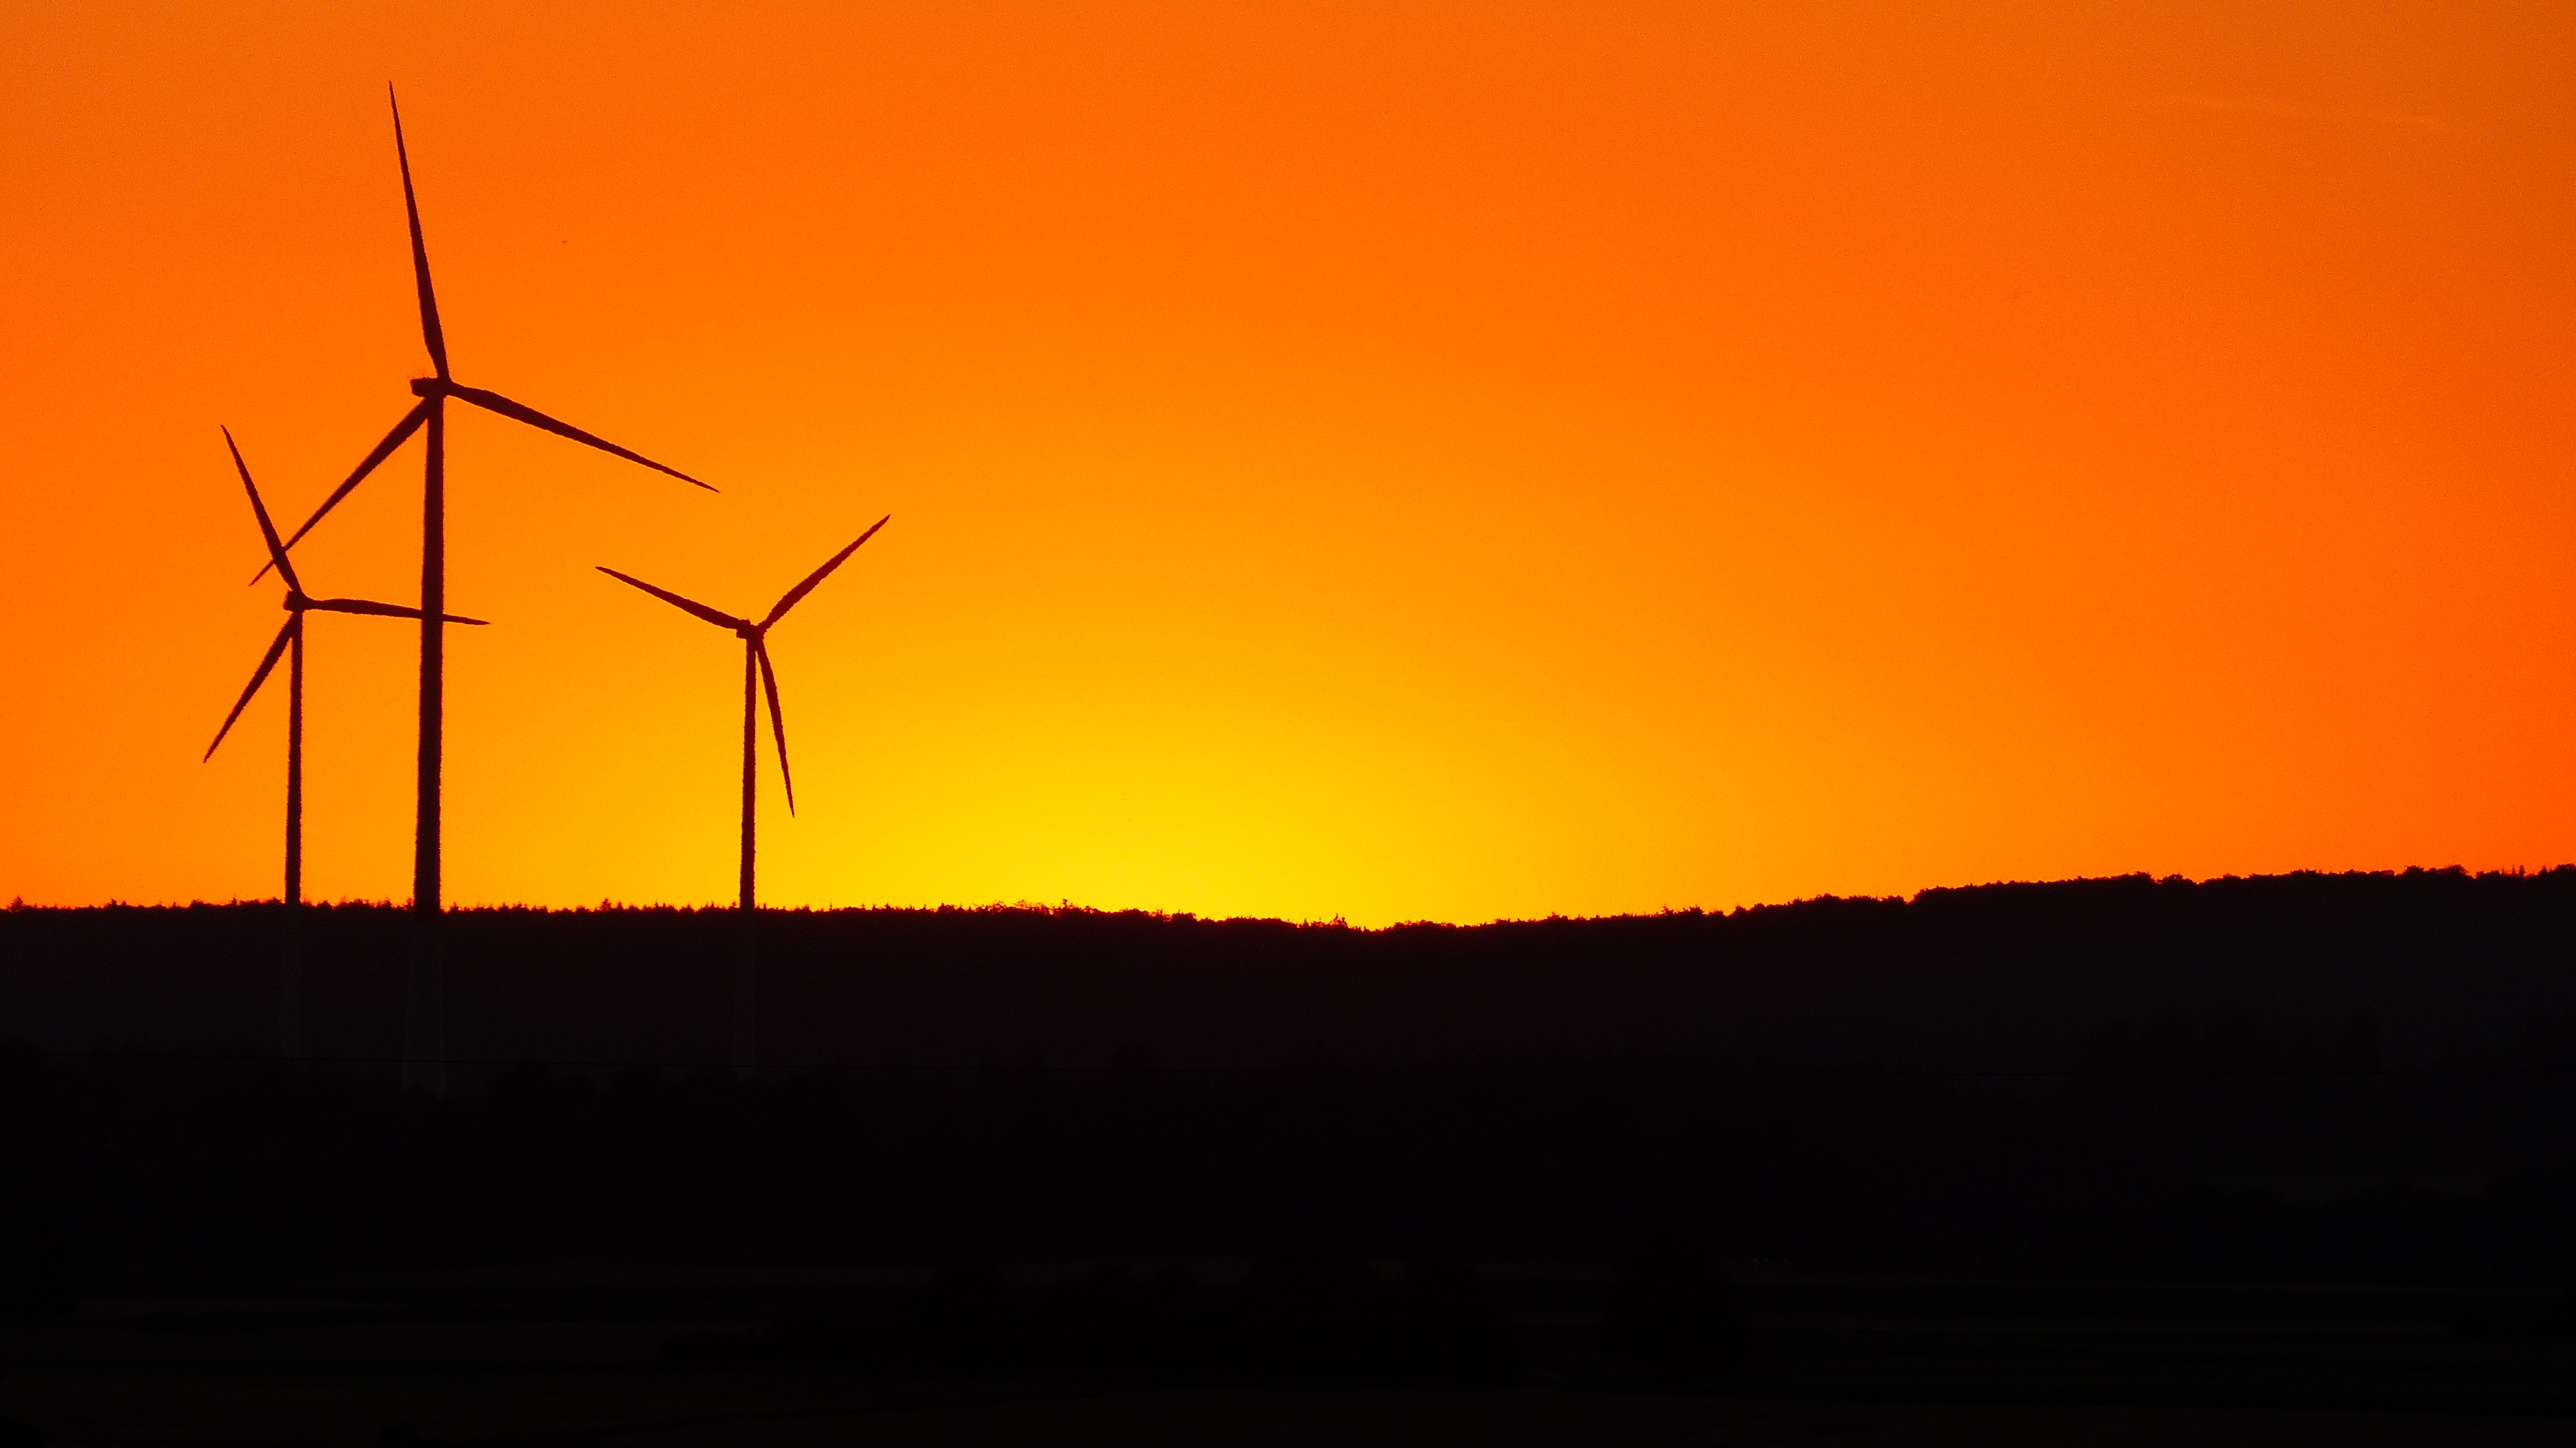
landscape, horizon, sky, sunrise, sunset, field, prairie, morning, windmill, wind, dawn, atmosphere, dusk, evening, machine, glow, wind turbine, electricity, plain, pinwheel, wind energy, energy, wind power, current, clouds, grassland, wind farm, renewable energy, mood, power generation, wind park, abendstimmung, afterglow, evening sky, morgenrot, environmental technology, windr der, wind power plant, bright red, energy production, red sky at morning, ecoregion, electrical supply, overhead power line, public utility